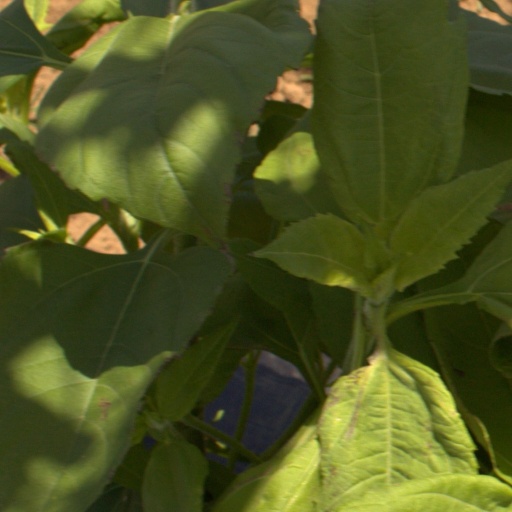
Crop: Jerusalem artichoke